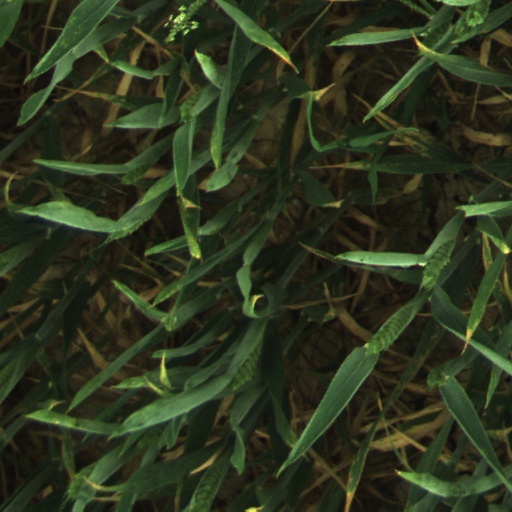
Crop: wheat